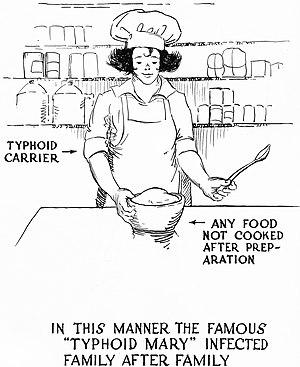
Mary Mallon, également connue sous le surnom de Mary Typhoïde, fut la première personne aux États-Unis identifiée comme porteur sain de la fièvre typhoïde.